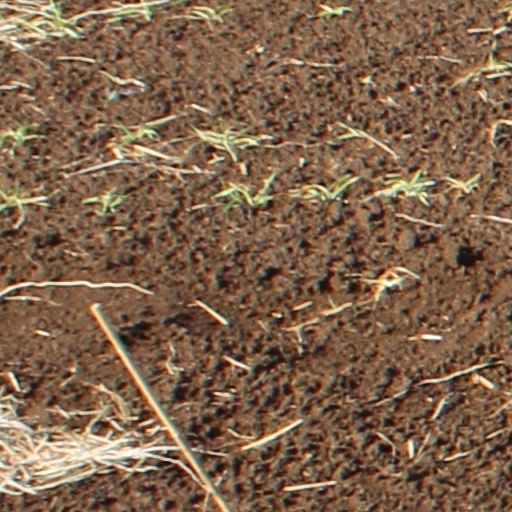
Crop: wheat